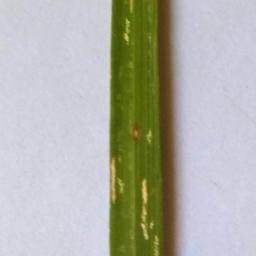
Label: Rice___Leaf_Blast